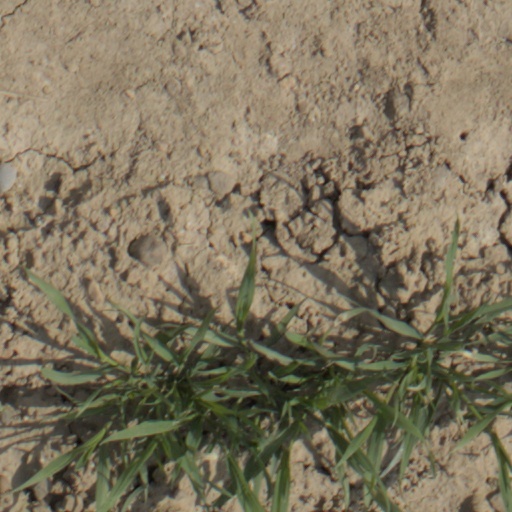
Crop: wheat